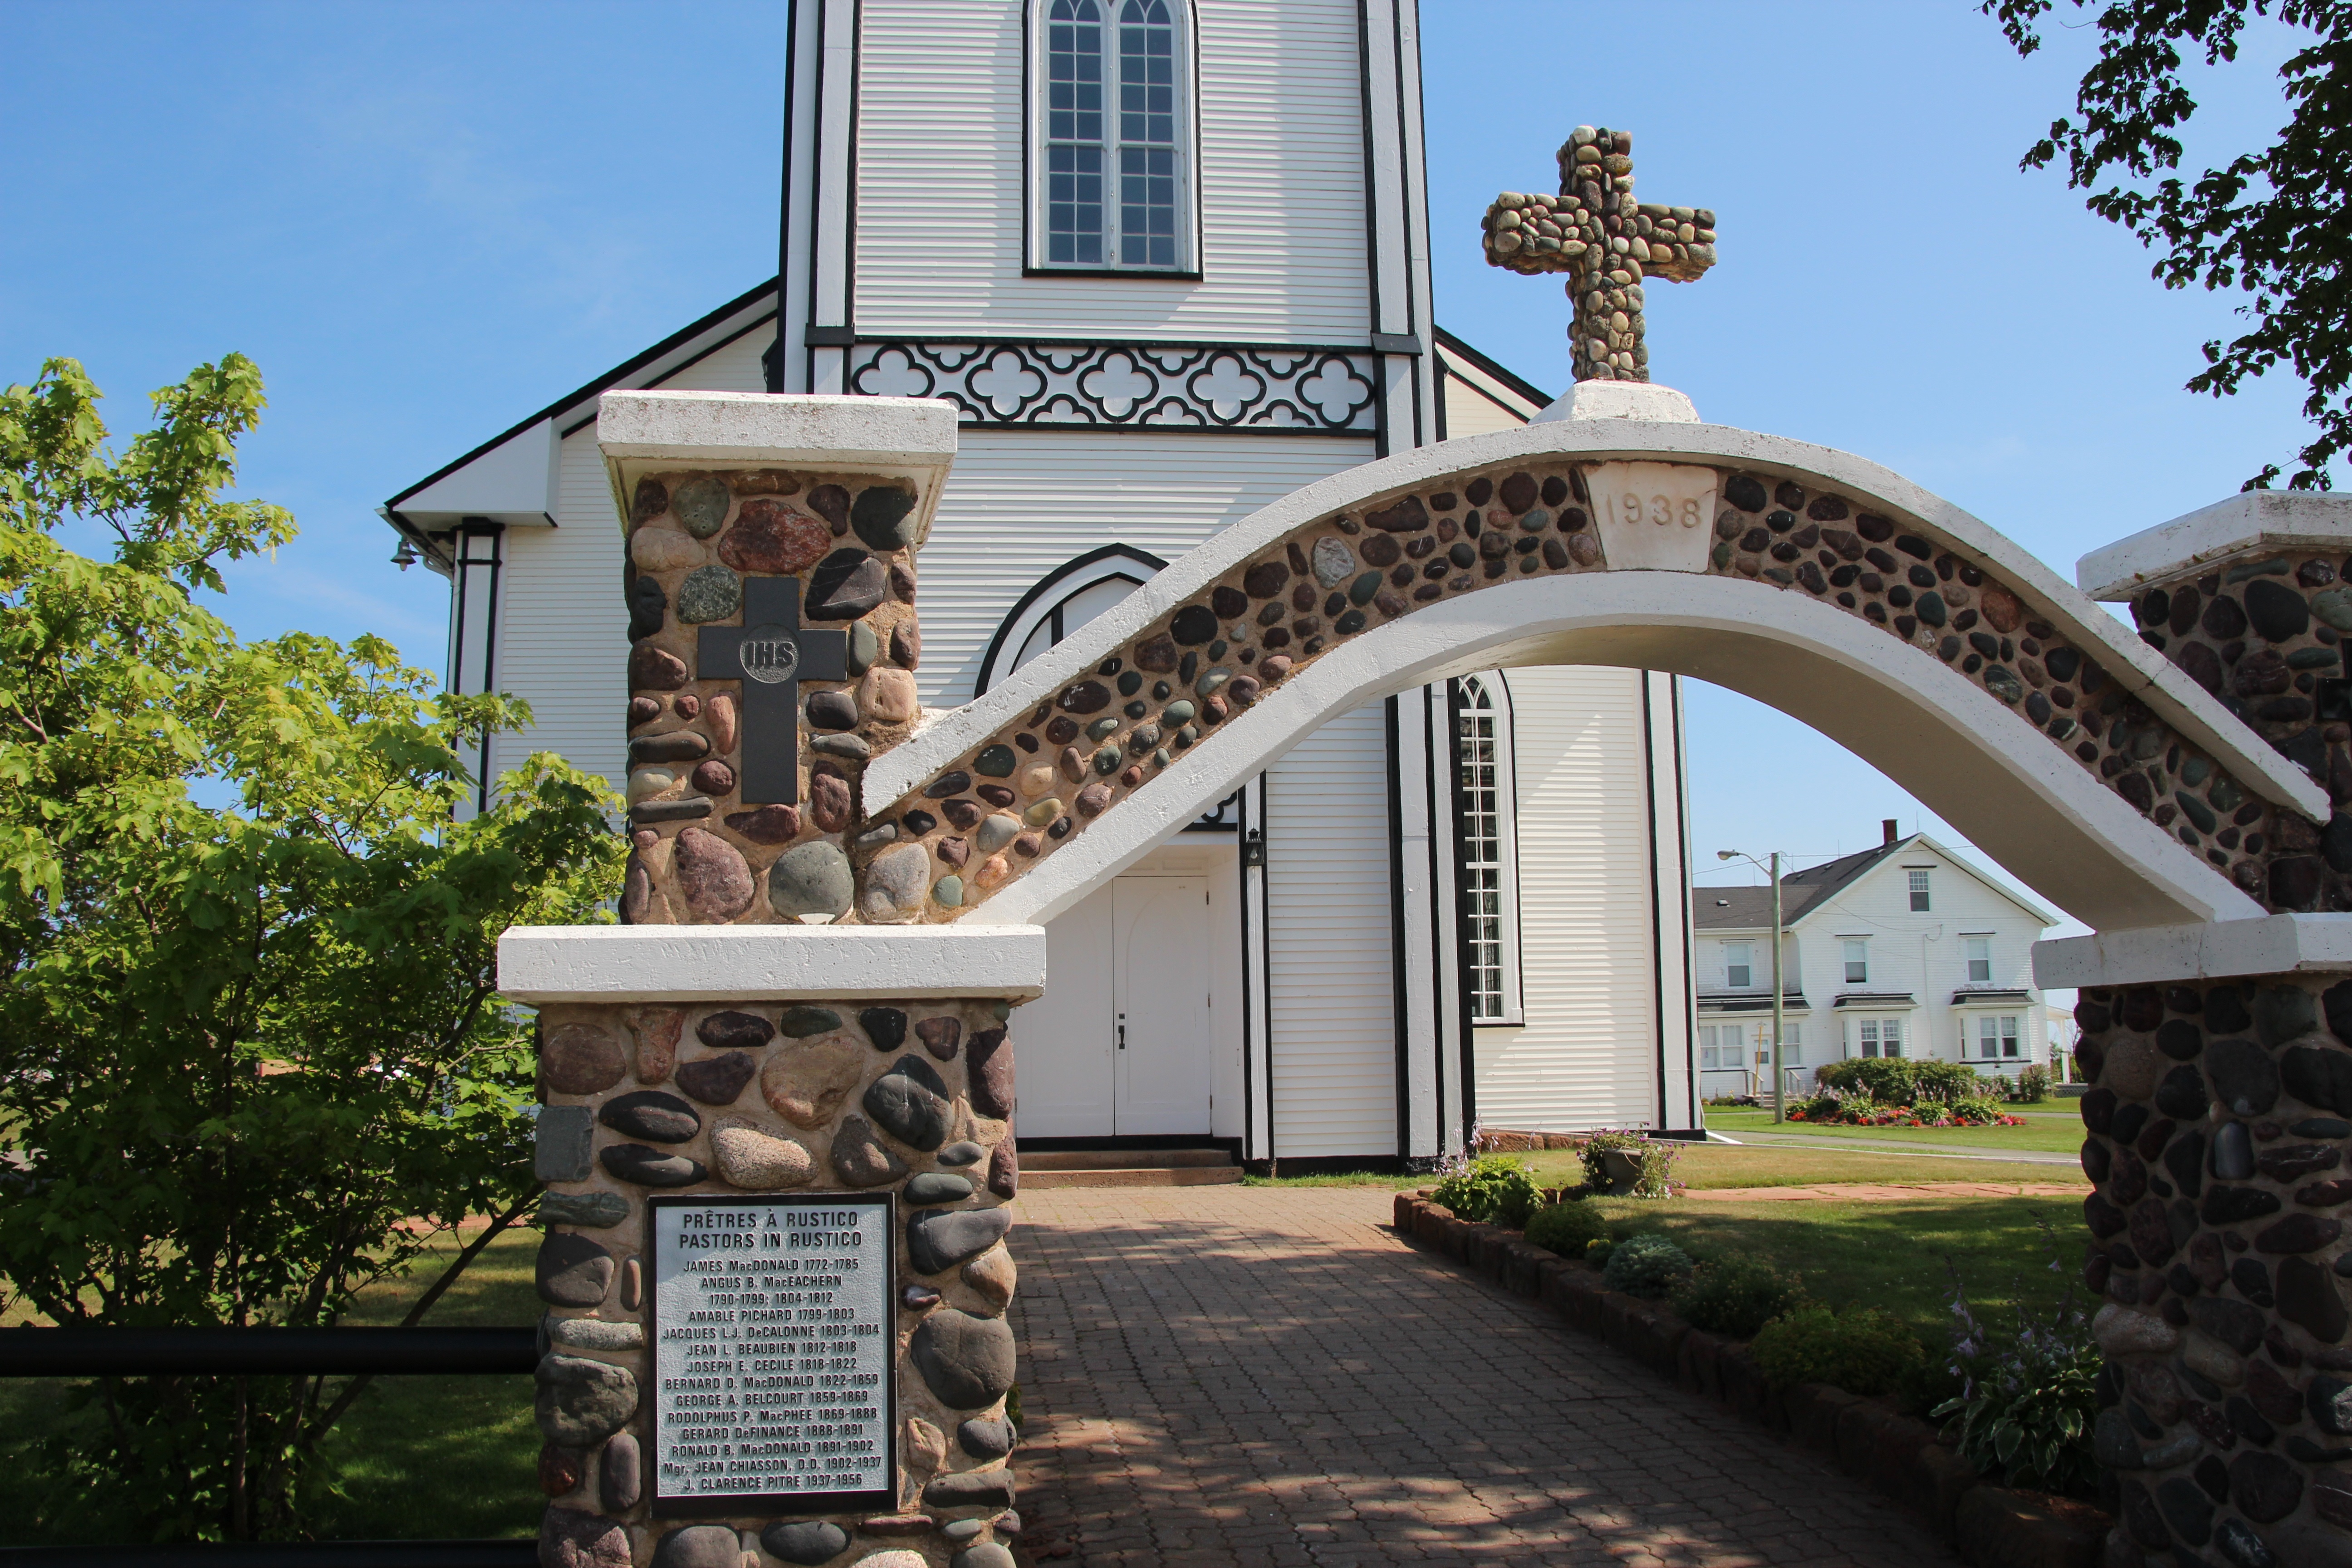
architecture, villa, mansion, house, home, arch, cottage, religion, property, church, cross, pray, faith, archway, cloister, estate, god, hacienda, outdoor structure